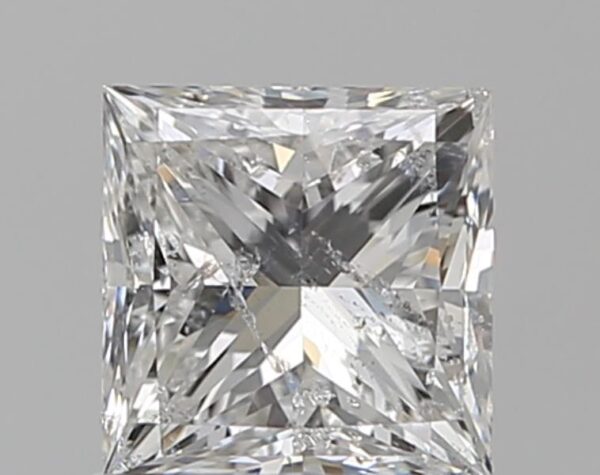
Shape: princess
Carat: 1
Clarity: SI2
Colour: G
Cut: VG
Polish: VG
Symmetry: VG
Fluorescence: N
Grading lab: IGI
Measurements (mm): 5.34 x 5.28 x 3.94